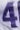
Number: 4